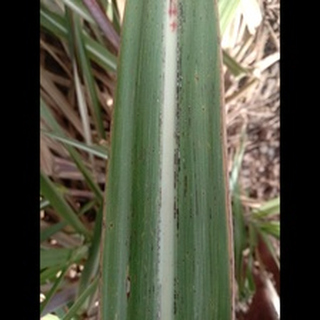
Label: sugarcane_rust